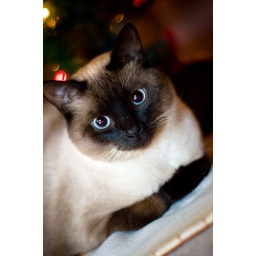
Chasing the cats around the house with the camera again... Maggie under the Christmas tree, much like a lump of coal. ;)